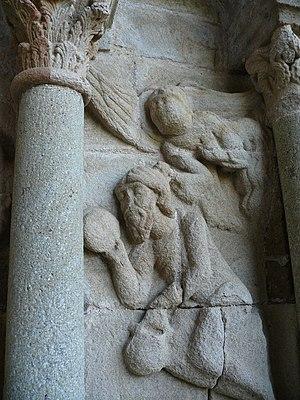
Ydes-Bourg - Eglise Saint-Georges - Porche ouest - Mur sud
Ydes est une commune française située dans le département du Cantal, en région Auvergne-Rhône-Alpes.
L'église Saint-Georges est une église de style roman auvergnat située dans le village d'Ydes-Bourg, à 3 km au sud-est d'Ydes, commune de la communauté de communes Sumène Artense située dans le département français du Cantal et la région Auvergne-Rhône-Alpes.